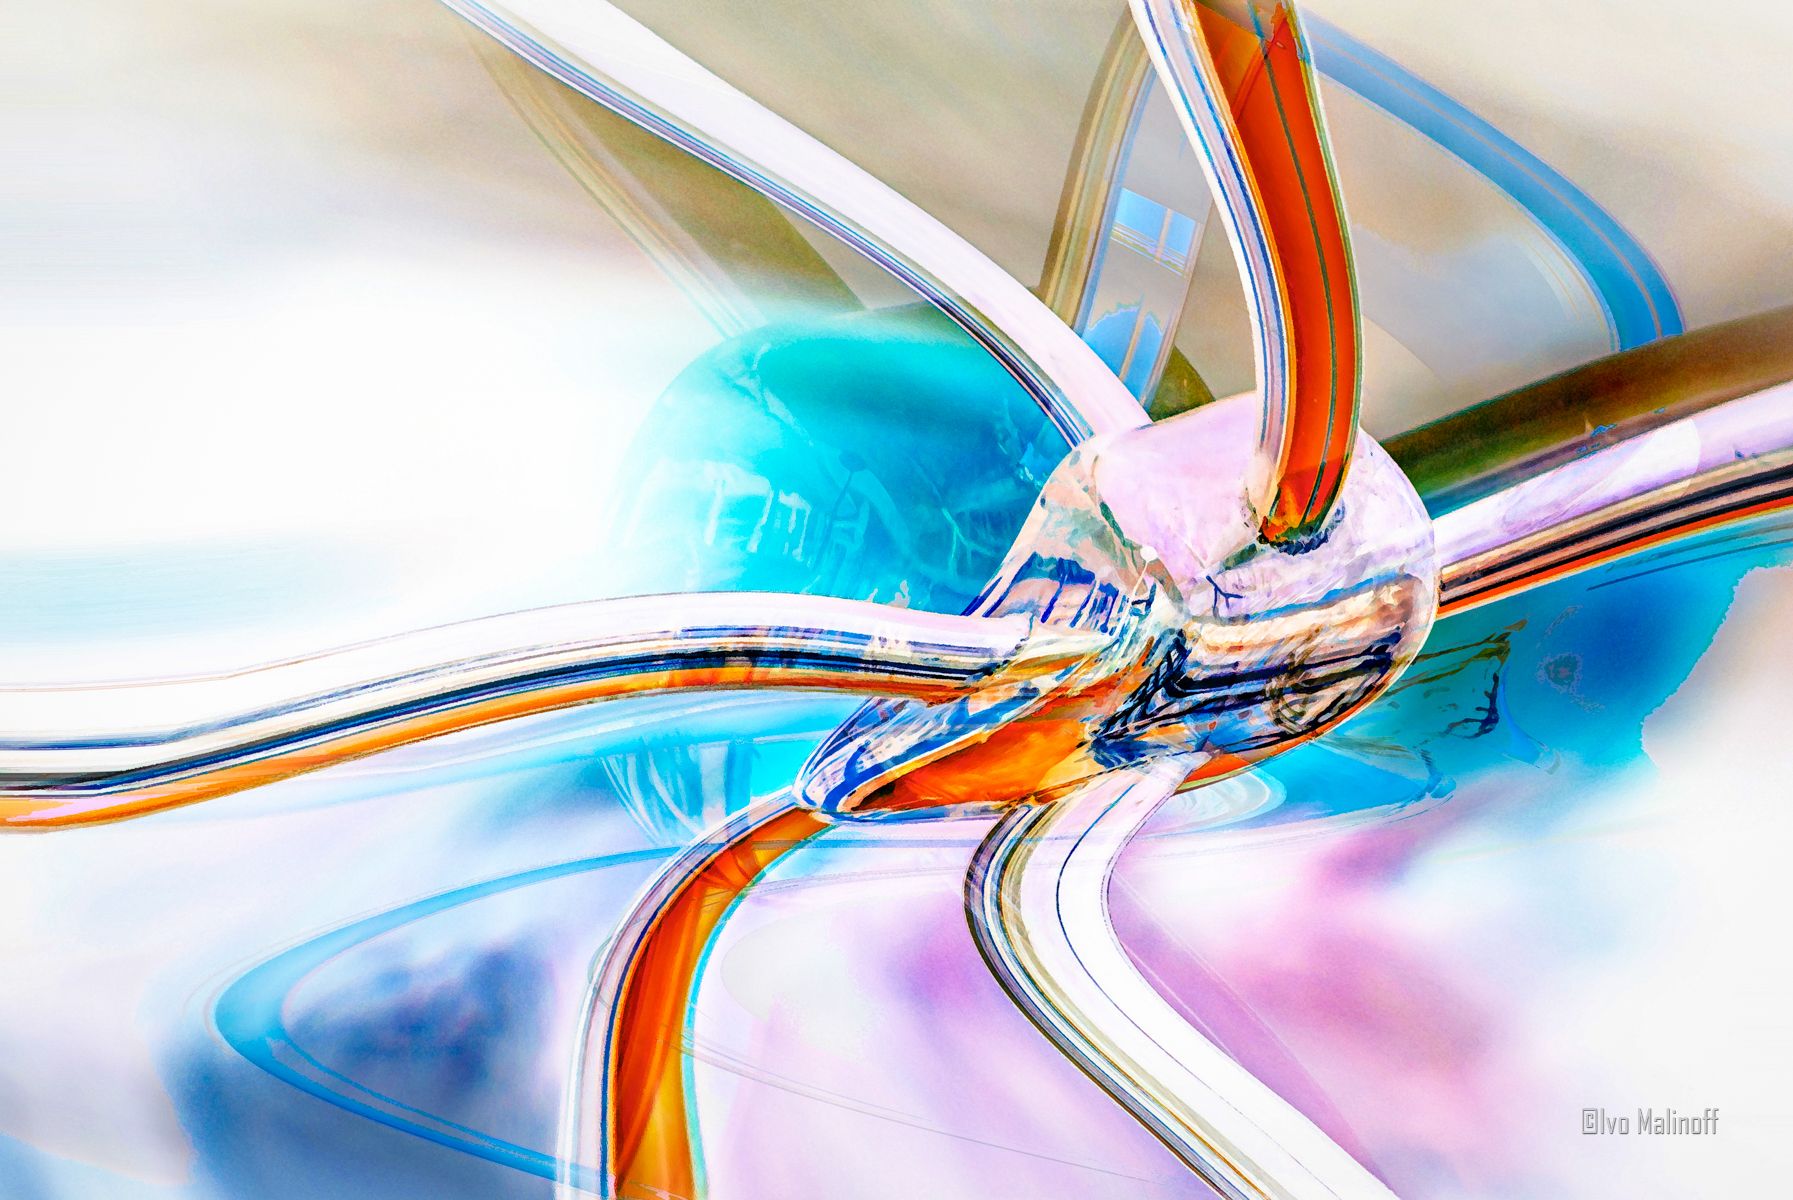
Modern Art
Twisted colorful glass in the middle of a colorful background. The signature of the photographer is left on the lower right corner of the image.
A close up shot of a twisted colorful glass in the middle of a colorful background The signature of the photographer is left on the lower right corner of the image. The colors set is representing modernism.
Labels: Art, Graphics, Pattern, Accessories, Appliance, Ceiling Fan, Device, Electrical Device, Ornament, Machine, Outdoors, Modern Art, Purple, Fractal, Propeller, Colorful Background, Colorful Glass, Signature
Camera: NIKON CORPORATION NIKON D80
Lens: 70.0-210.0 mm f/4.0-5.6
Aperture: F5.6
Exposure: 1/160 sec
ISO: 125
Focal length: 210.0 mm